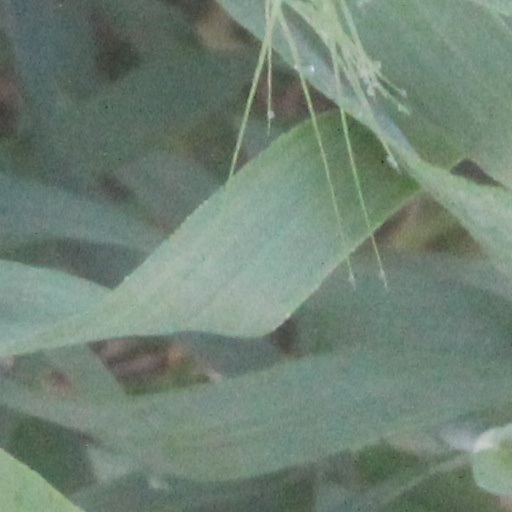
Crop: wheat